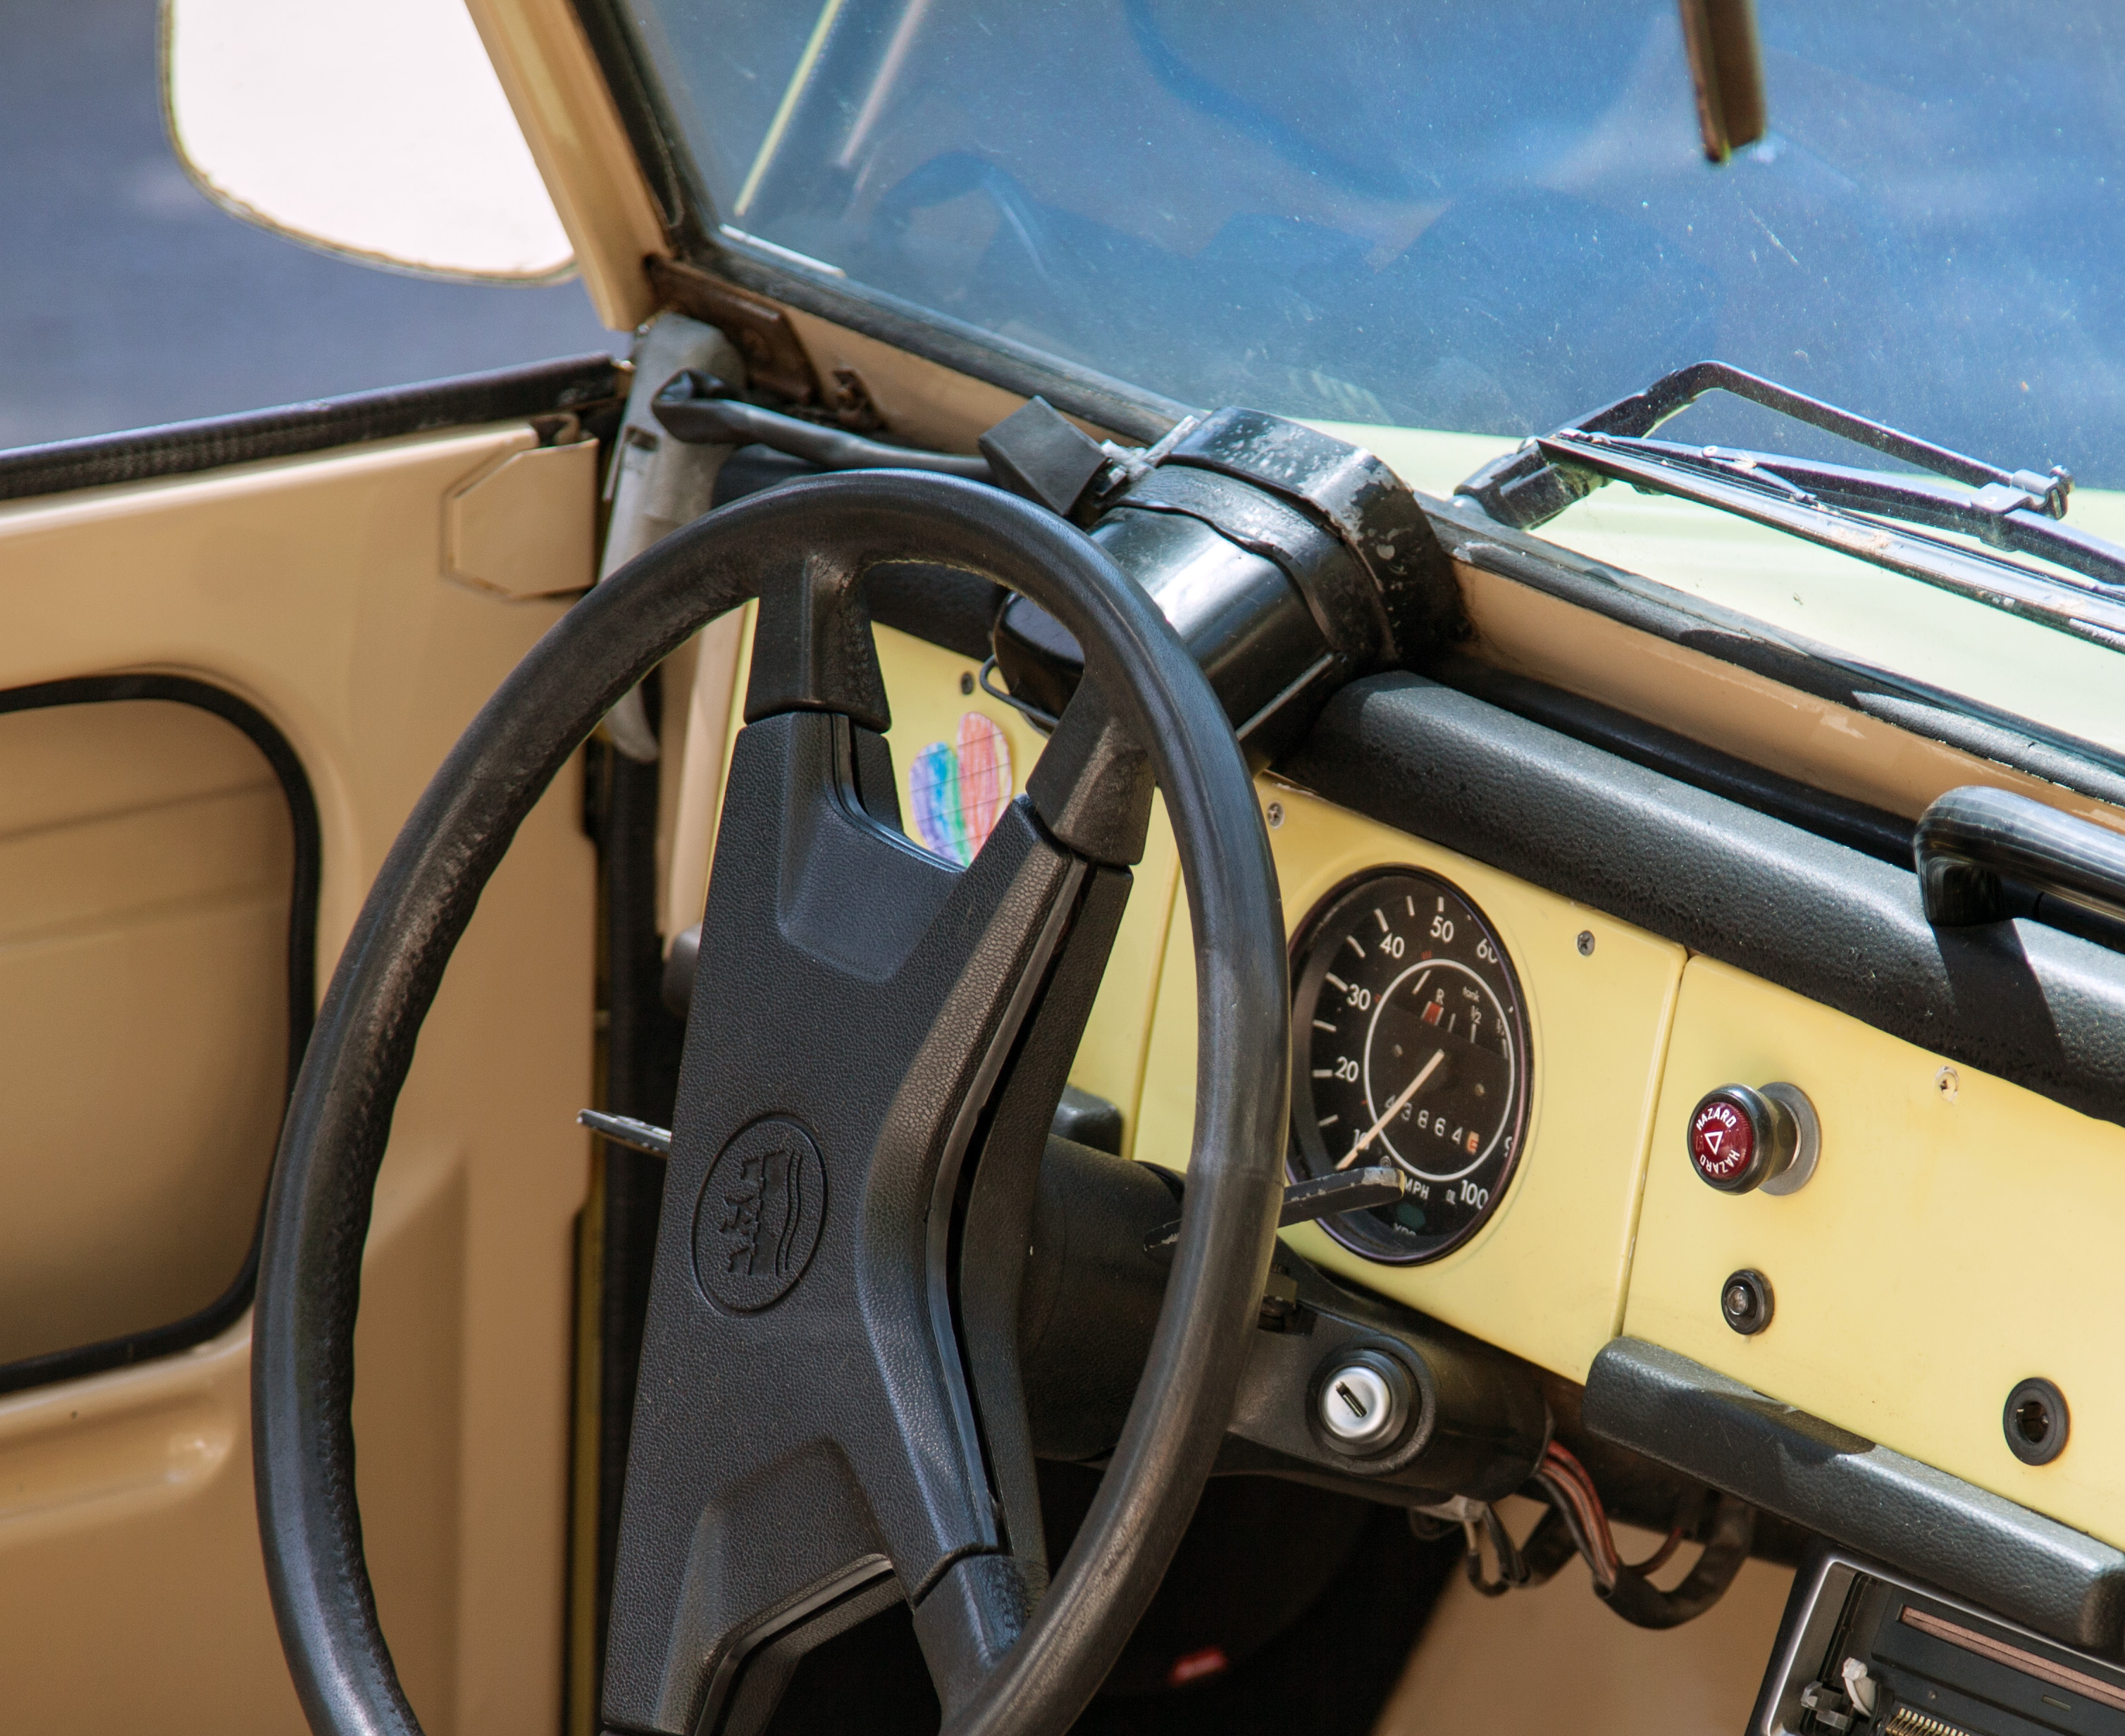
car, wheel, vw, volkswagen, jeep, vehicle, steering wheel, yellow, motor vehicle, vintage car, steeringwheel, dash, vwthing, aircooled, t181, type181, antique car, city car, off road vehicle, sport utility vehicle, land vehicle, automobile make, automotive exterior